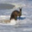
Label: kangaroo